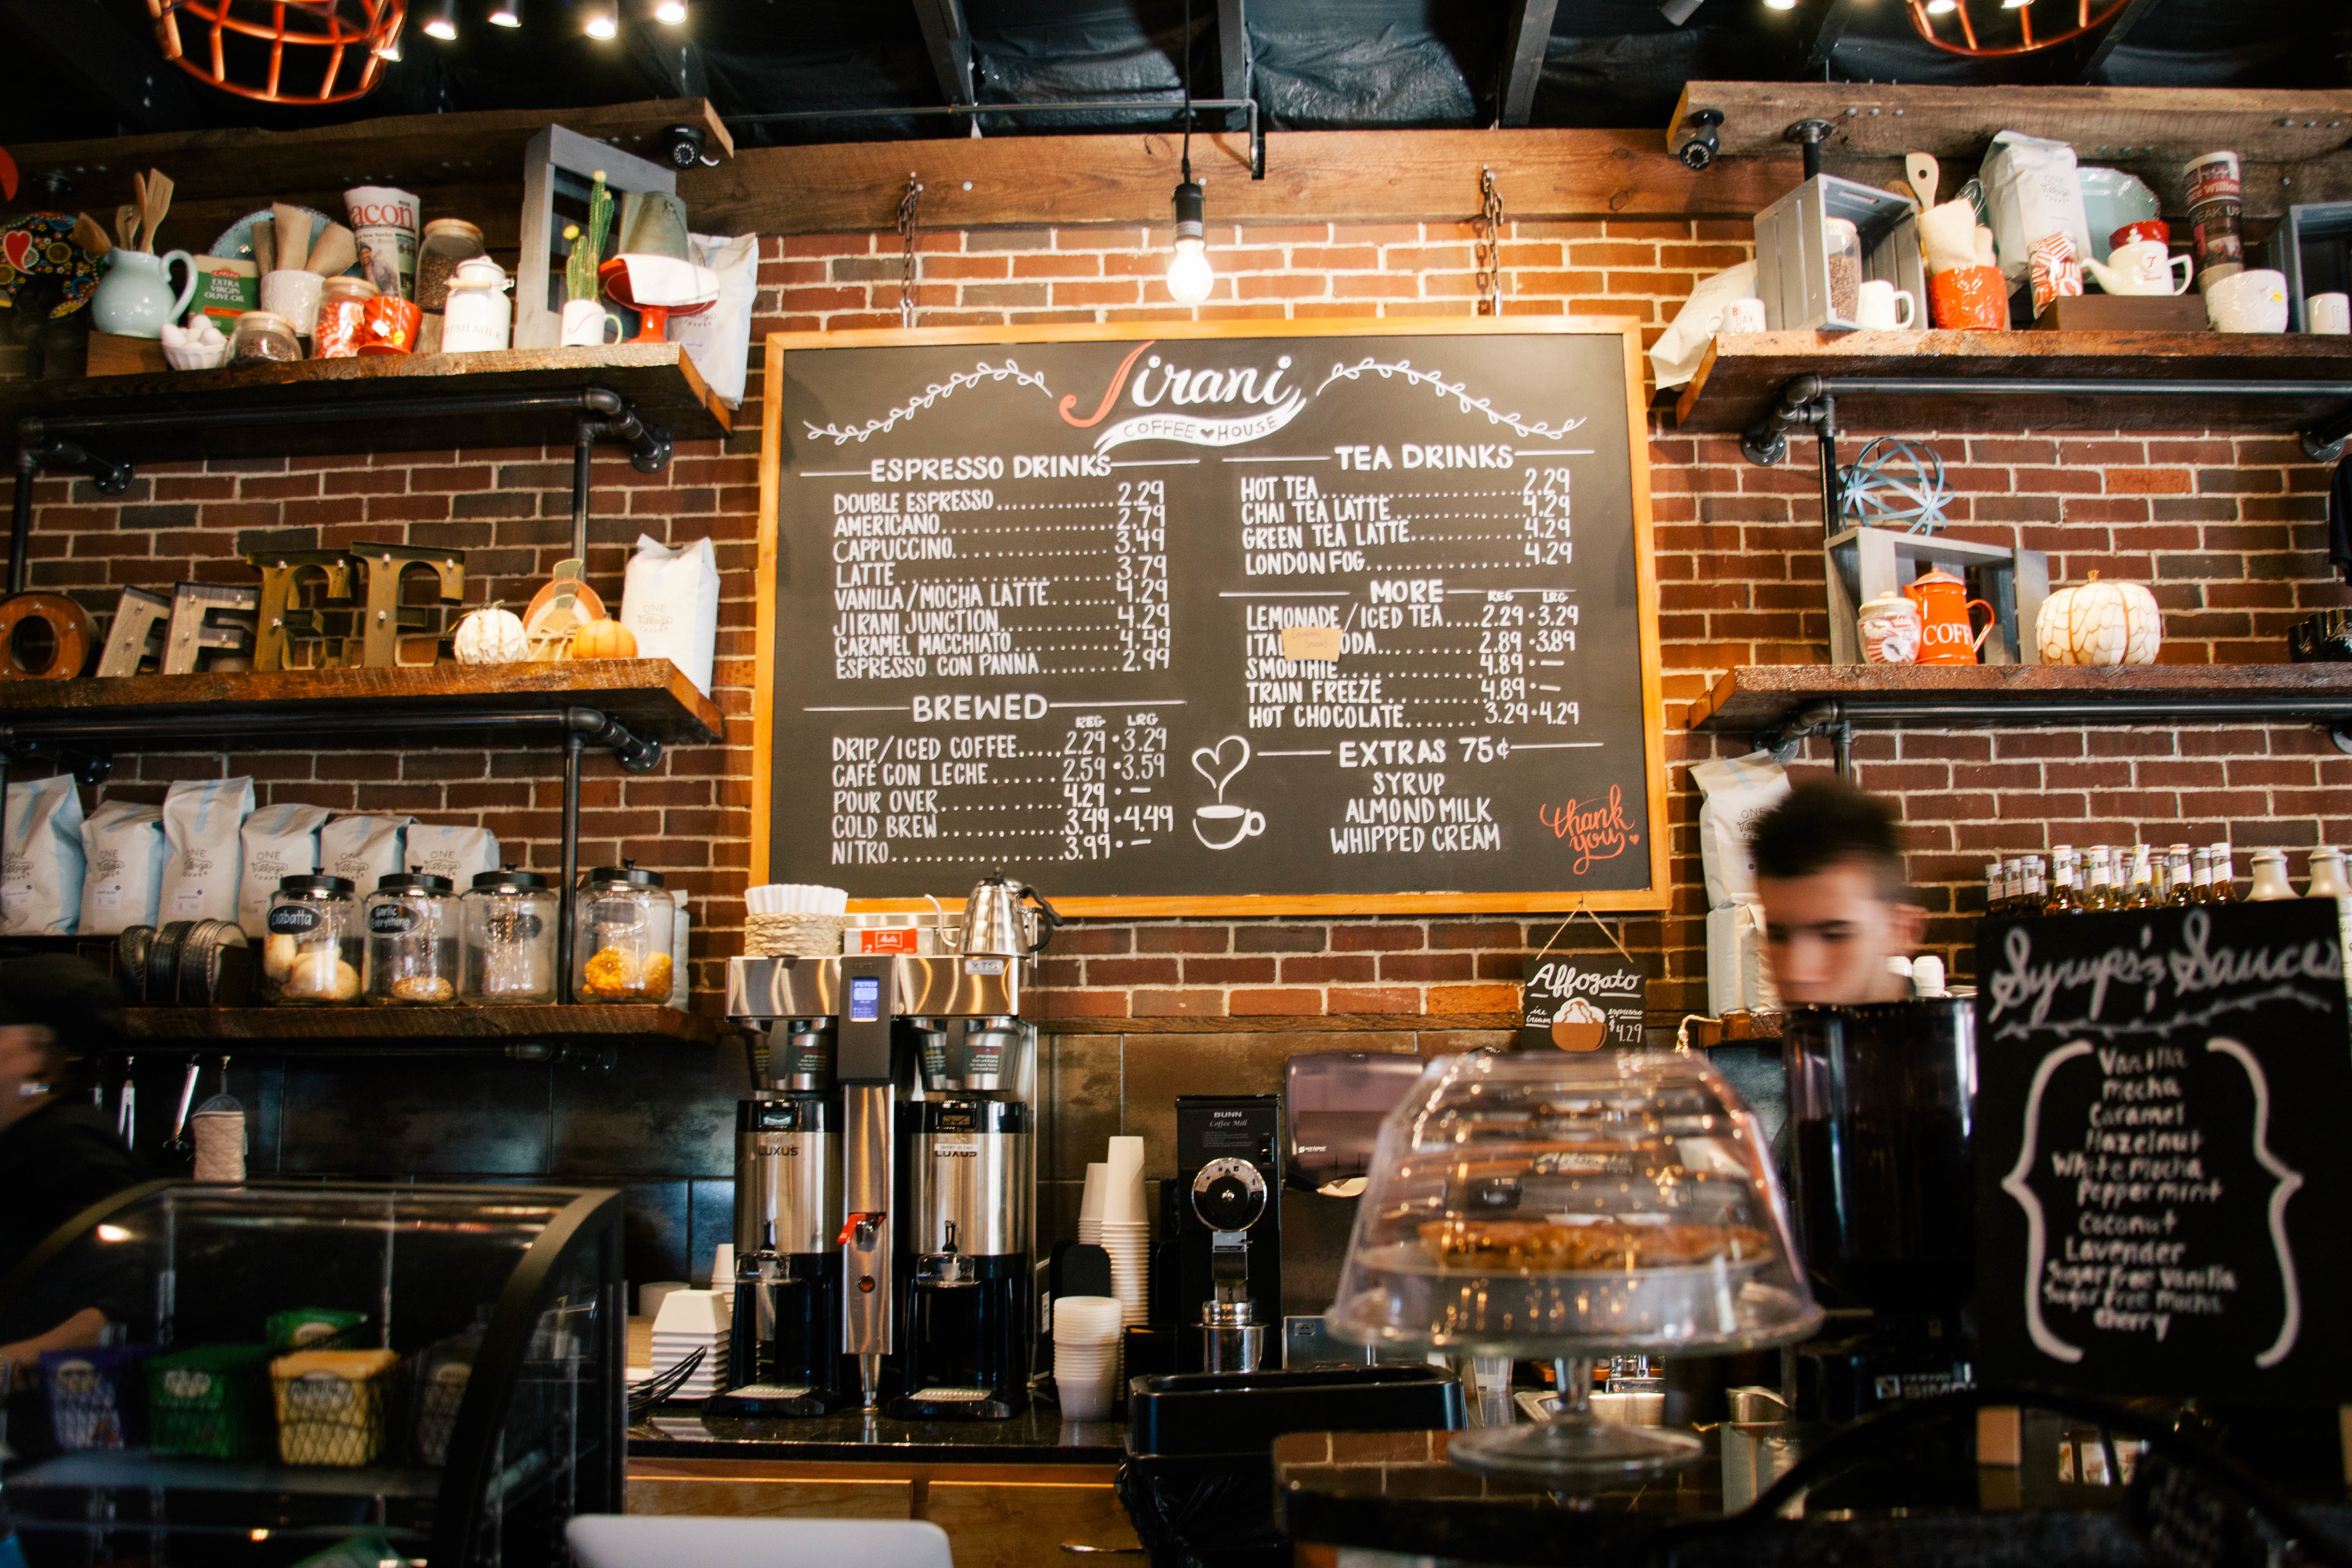
restaurant, bar, meal, drink, beer, sense, liquor store